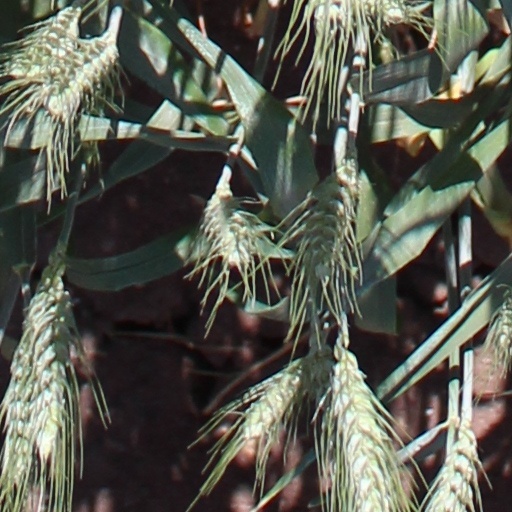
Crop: wheat